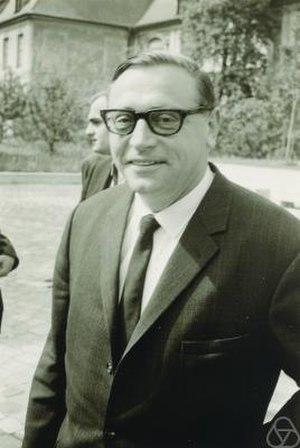
Karl Stein est un mathématicien allemand qui travaillé notamment en analyse complexe de plusieurs variables. La notion de variété de Stein porte son nom.